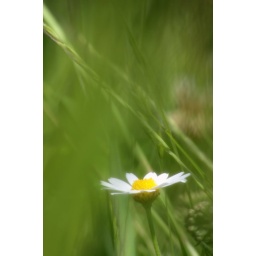
flower in the green